Turku

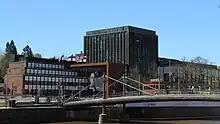
Turku City Theatre

According to archaeological evidence, Turku started to get built in the late 13th Century. However, only a few of its medieval buildings have survived to the present day. The primary factor was the Great Fire in 1827, which decimated three quarters of the city. Turku Cathedral, constructed in the 13th century, is one of the oldest still-functioning buildings. It is also Finland's only medieval basilica church. Another surviving edifice from the medieval era is Turku Castle, which was established in the 1280s and underwent several expansions in the 15th century. Only the ruins remain of the bishop's church in Koroistenniemi, Koroinen, but the white cross serves as a reminder of the bishop's castle that existed centuries ago. Qwensel House, the oldest wooden house in Turku dating back to the 18th century, has been converted into a museum. No other medieval buildings have survived to the present day.